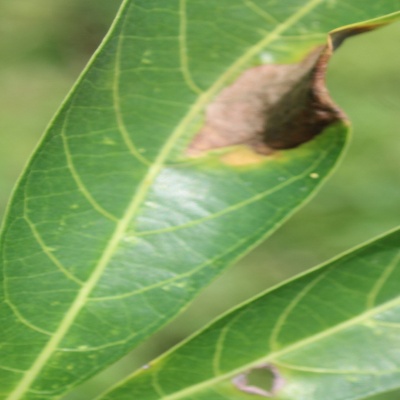
Crop: Cassava
Condition: bacterial blight